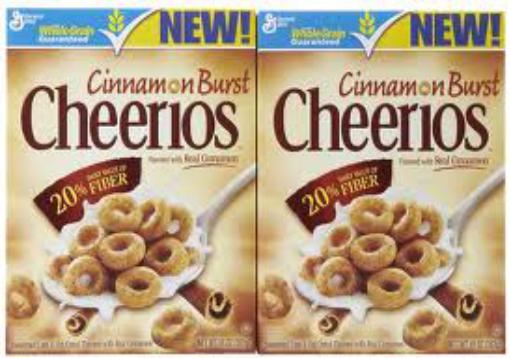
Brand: Cinnamon Burst Cheerios
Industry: Food